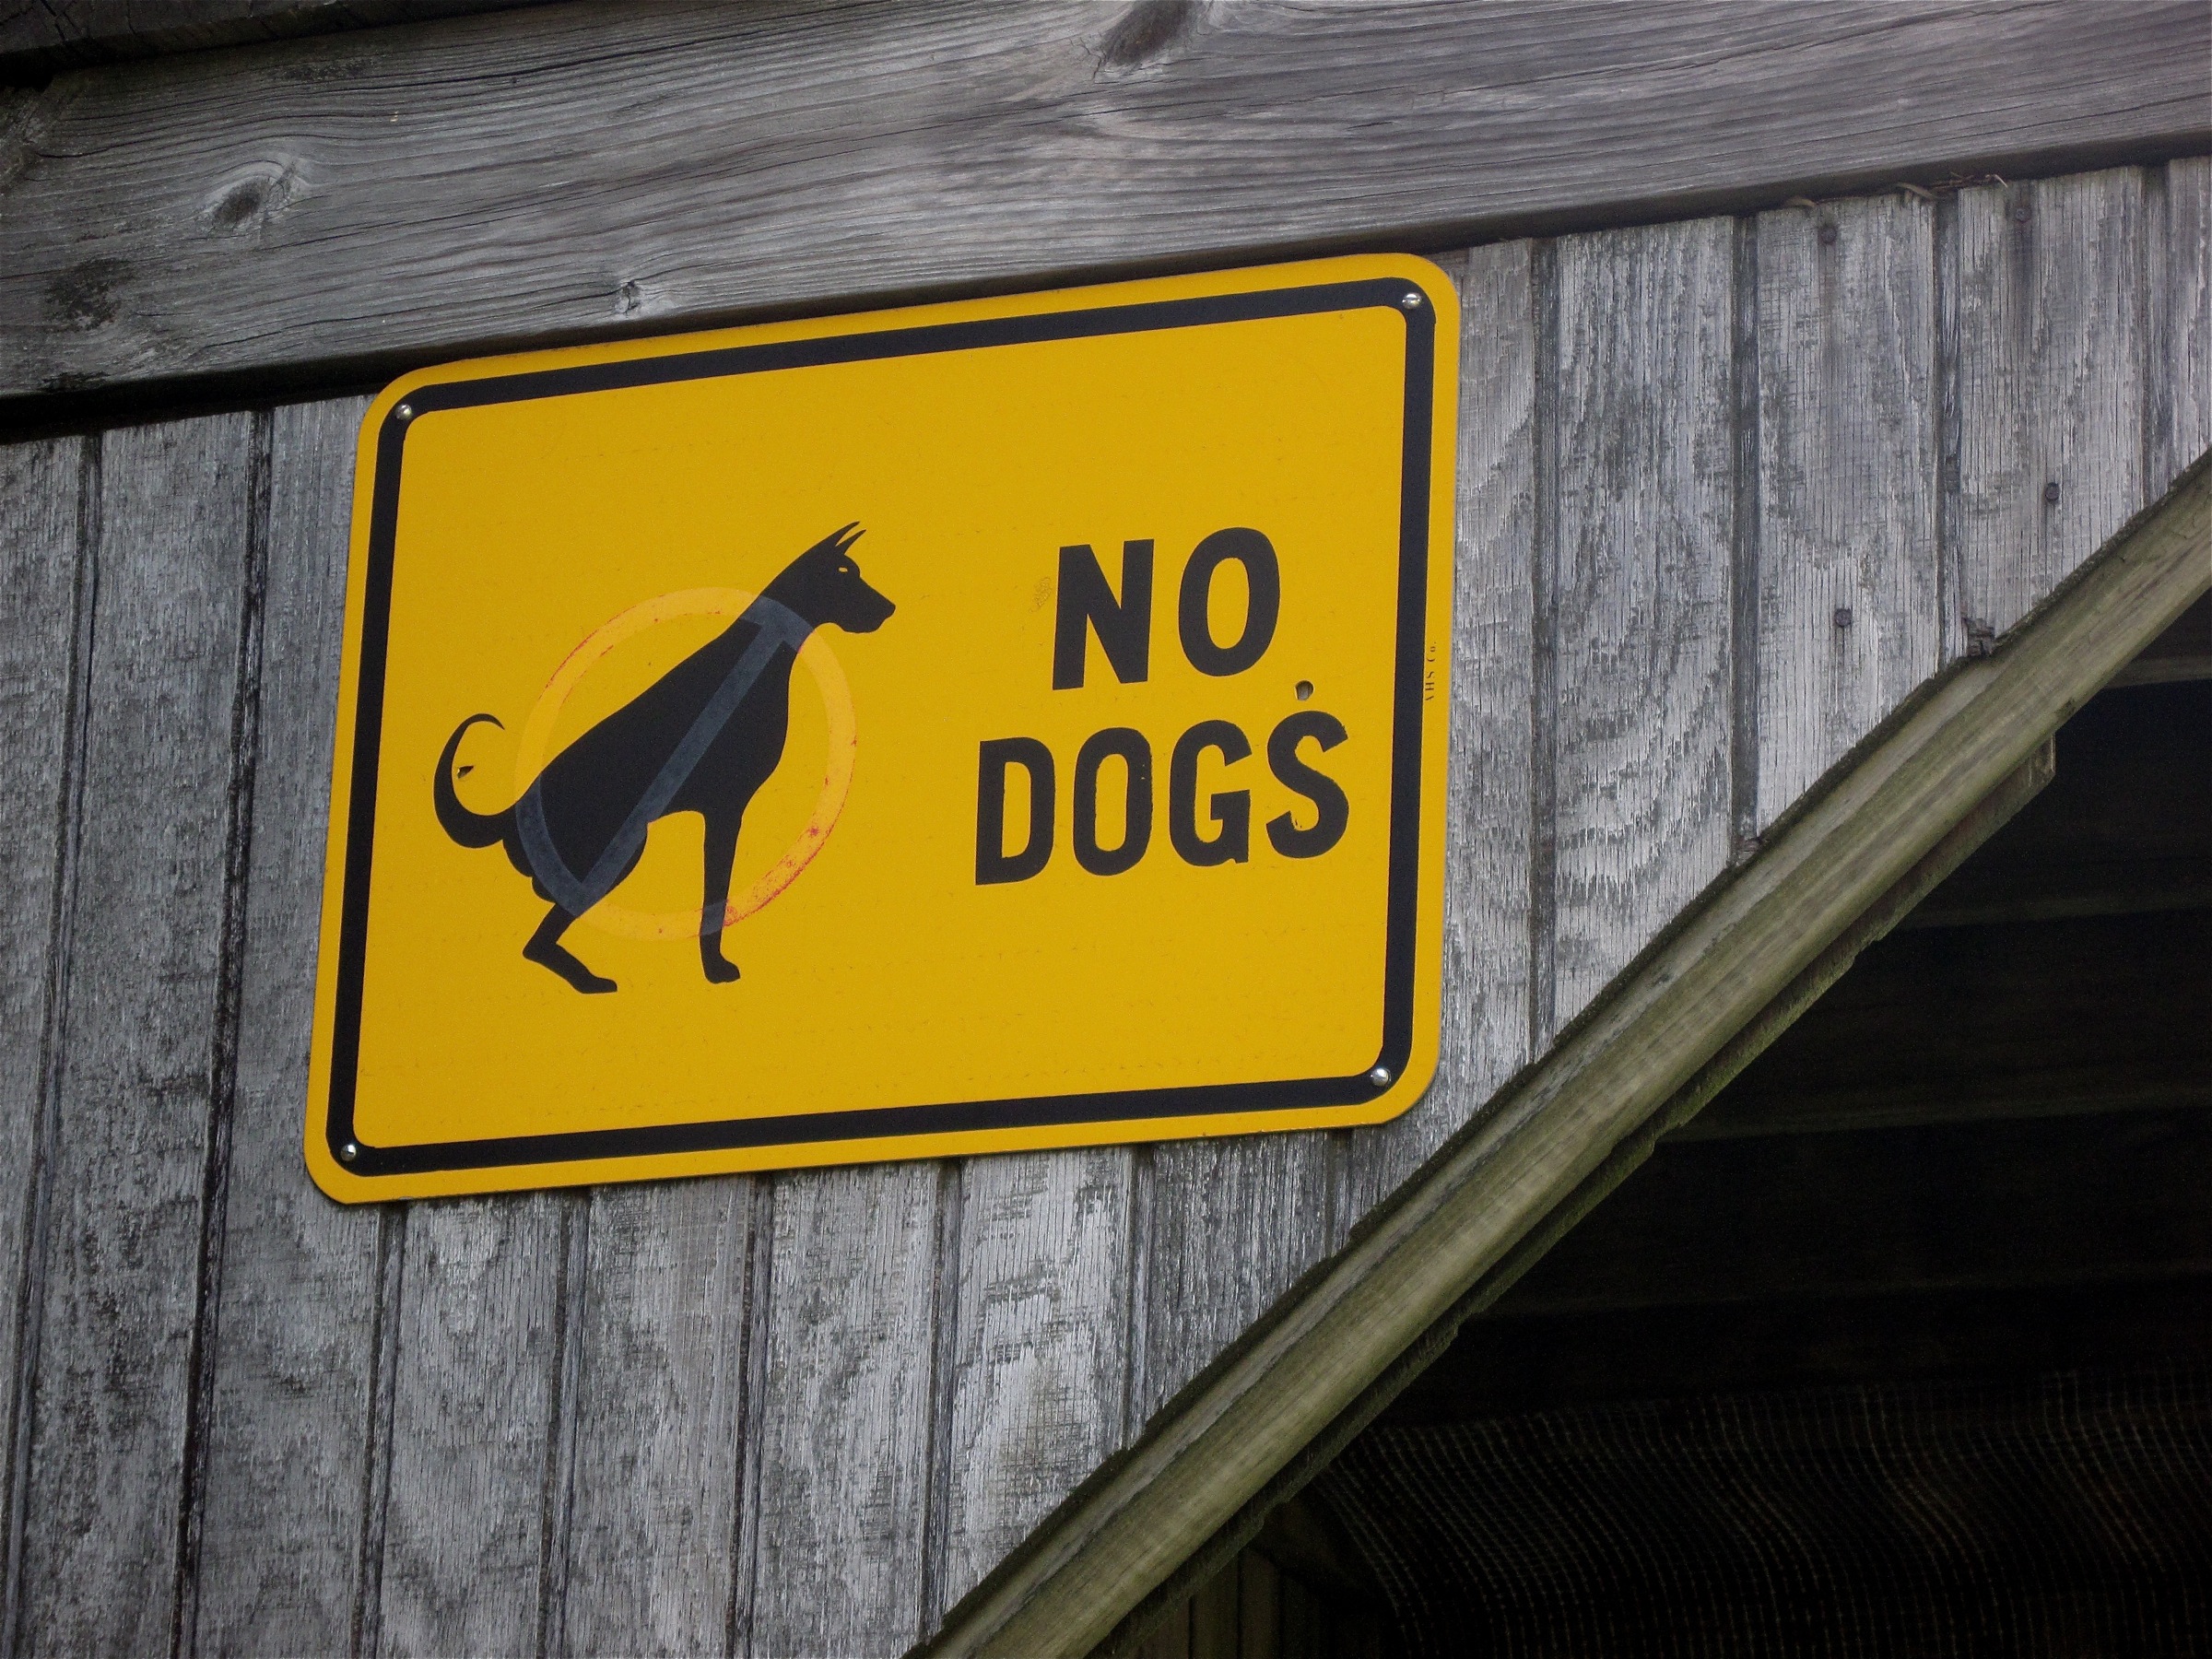
number, sign, street sign, yellow, signage, lane, shape, dogsign, salem, traffic sign